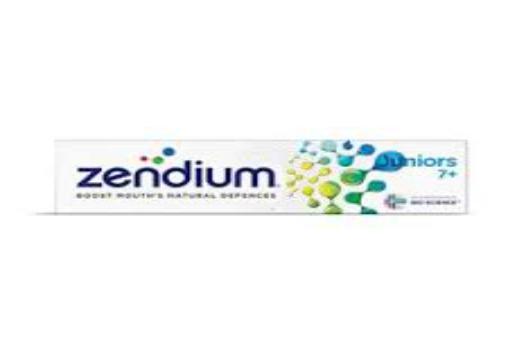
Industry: Medical